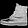
Label: Ankle boot